Piano Concerto No. 21 (Mozart)

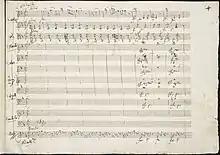
Opening of the second movement in Mozart's handwriting

The final rondo movement begins with the full orchestra espousing a joyous "jumping" theme. After a short cadenza, the piano joins in and further elaborates. A "call and response" style is apparent, with the piano and ensemble exchanging themes. The soloist plays scale and arpeggio figurations that enhance the themes, as well as a short cadenza that leads back to the main theme. The main theme appears one final time, leading to an upward rush of scales that ends on a triumphant note.